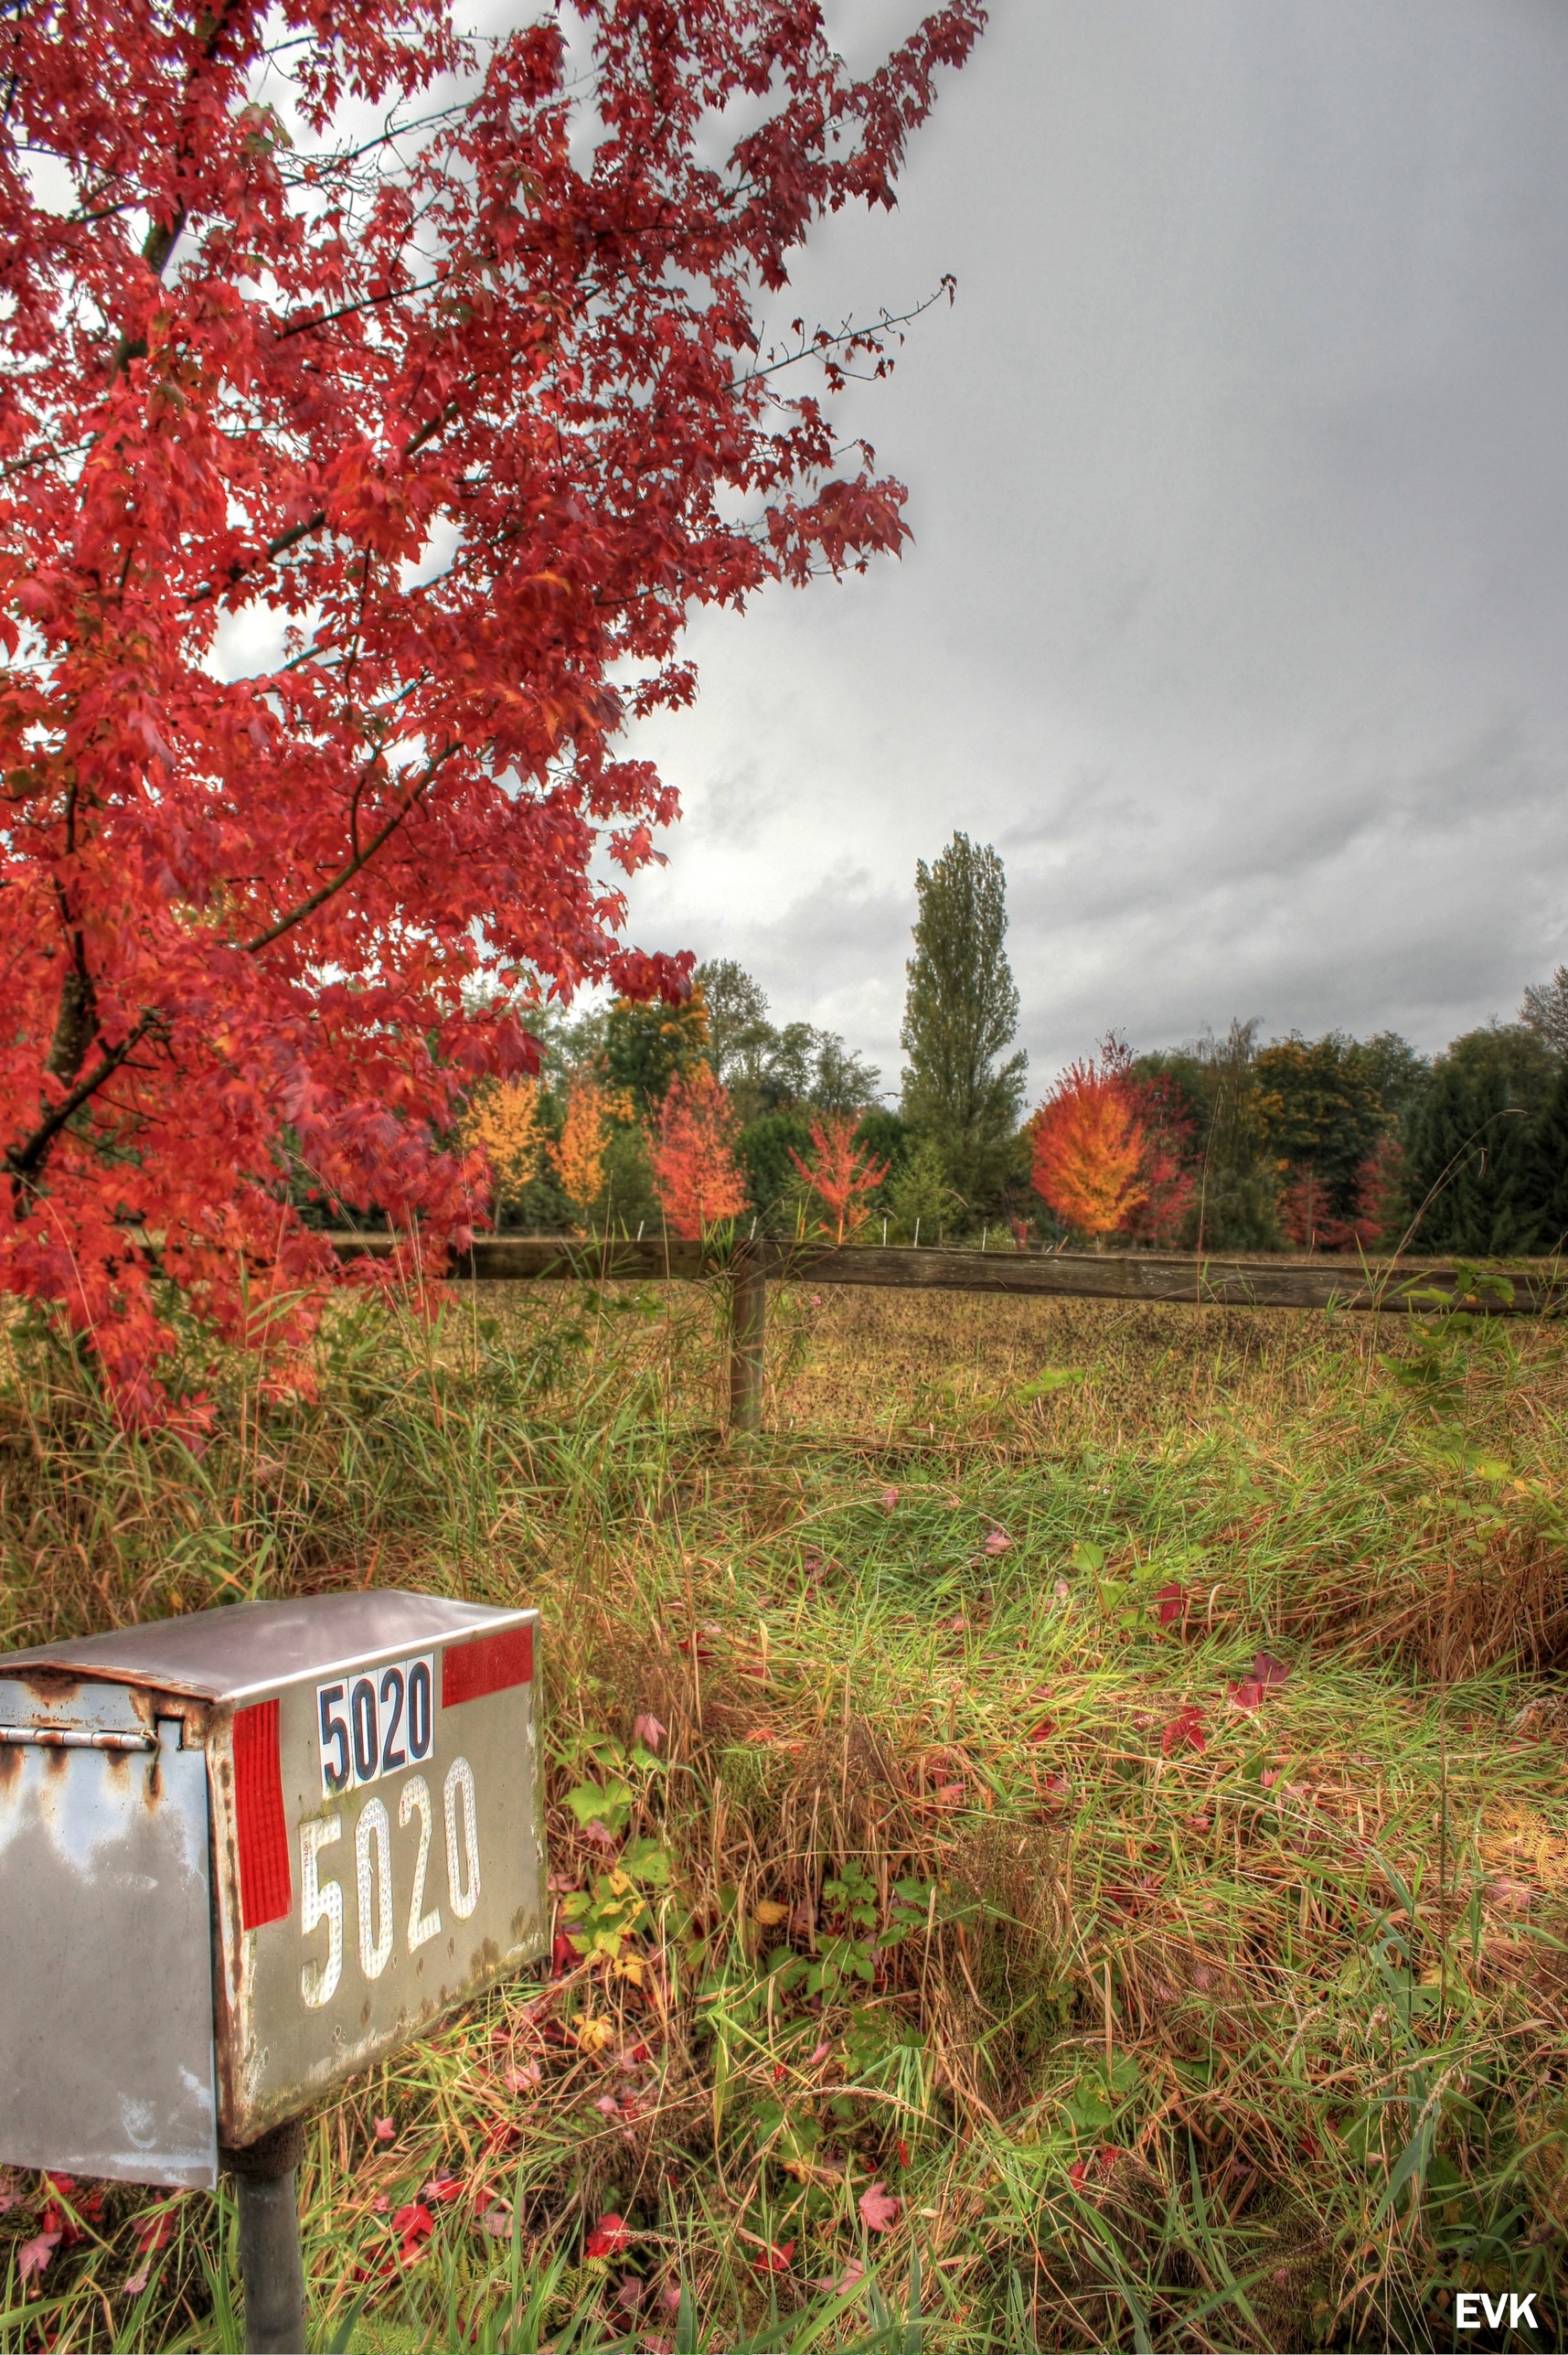
tree, nature, grass, plant, sky, meadow, morning, leaf, flower, red, autumn, mailbox, season, trees, woodland, rural area, woody plant